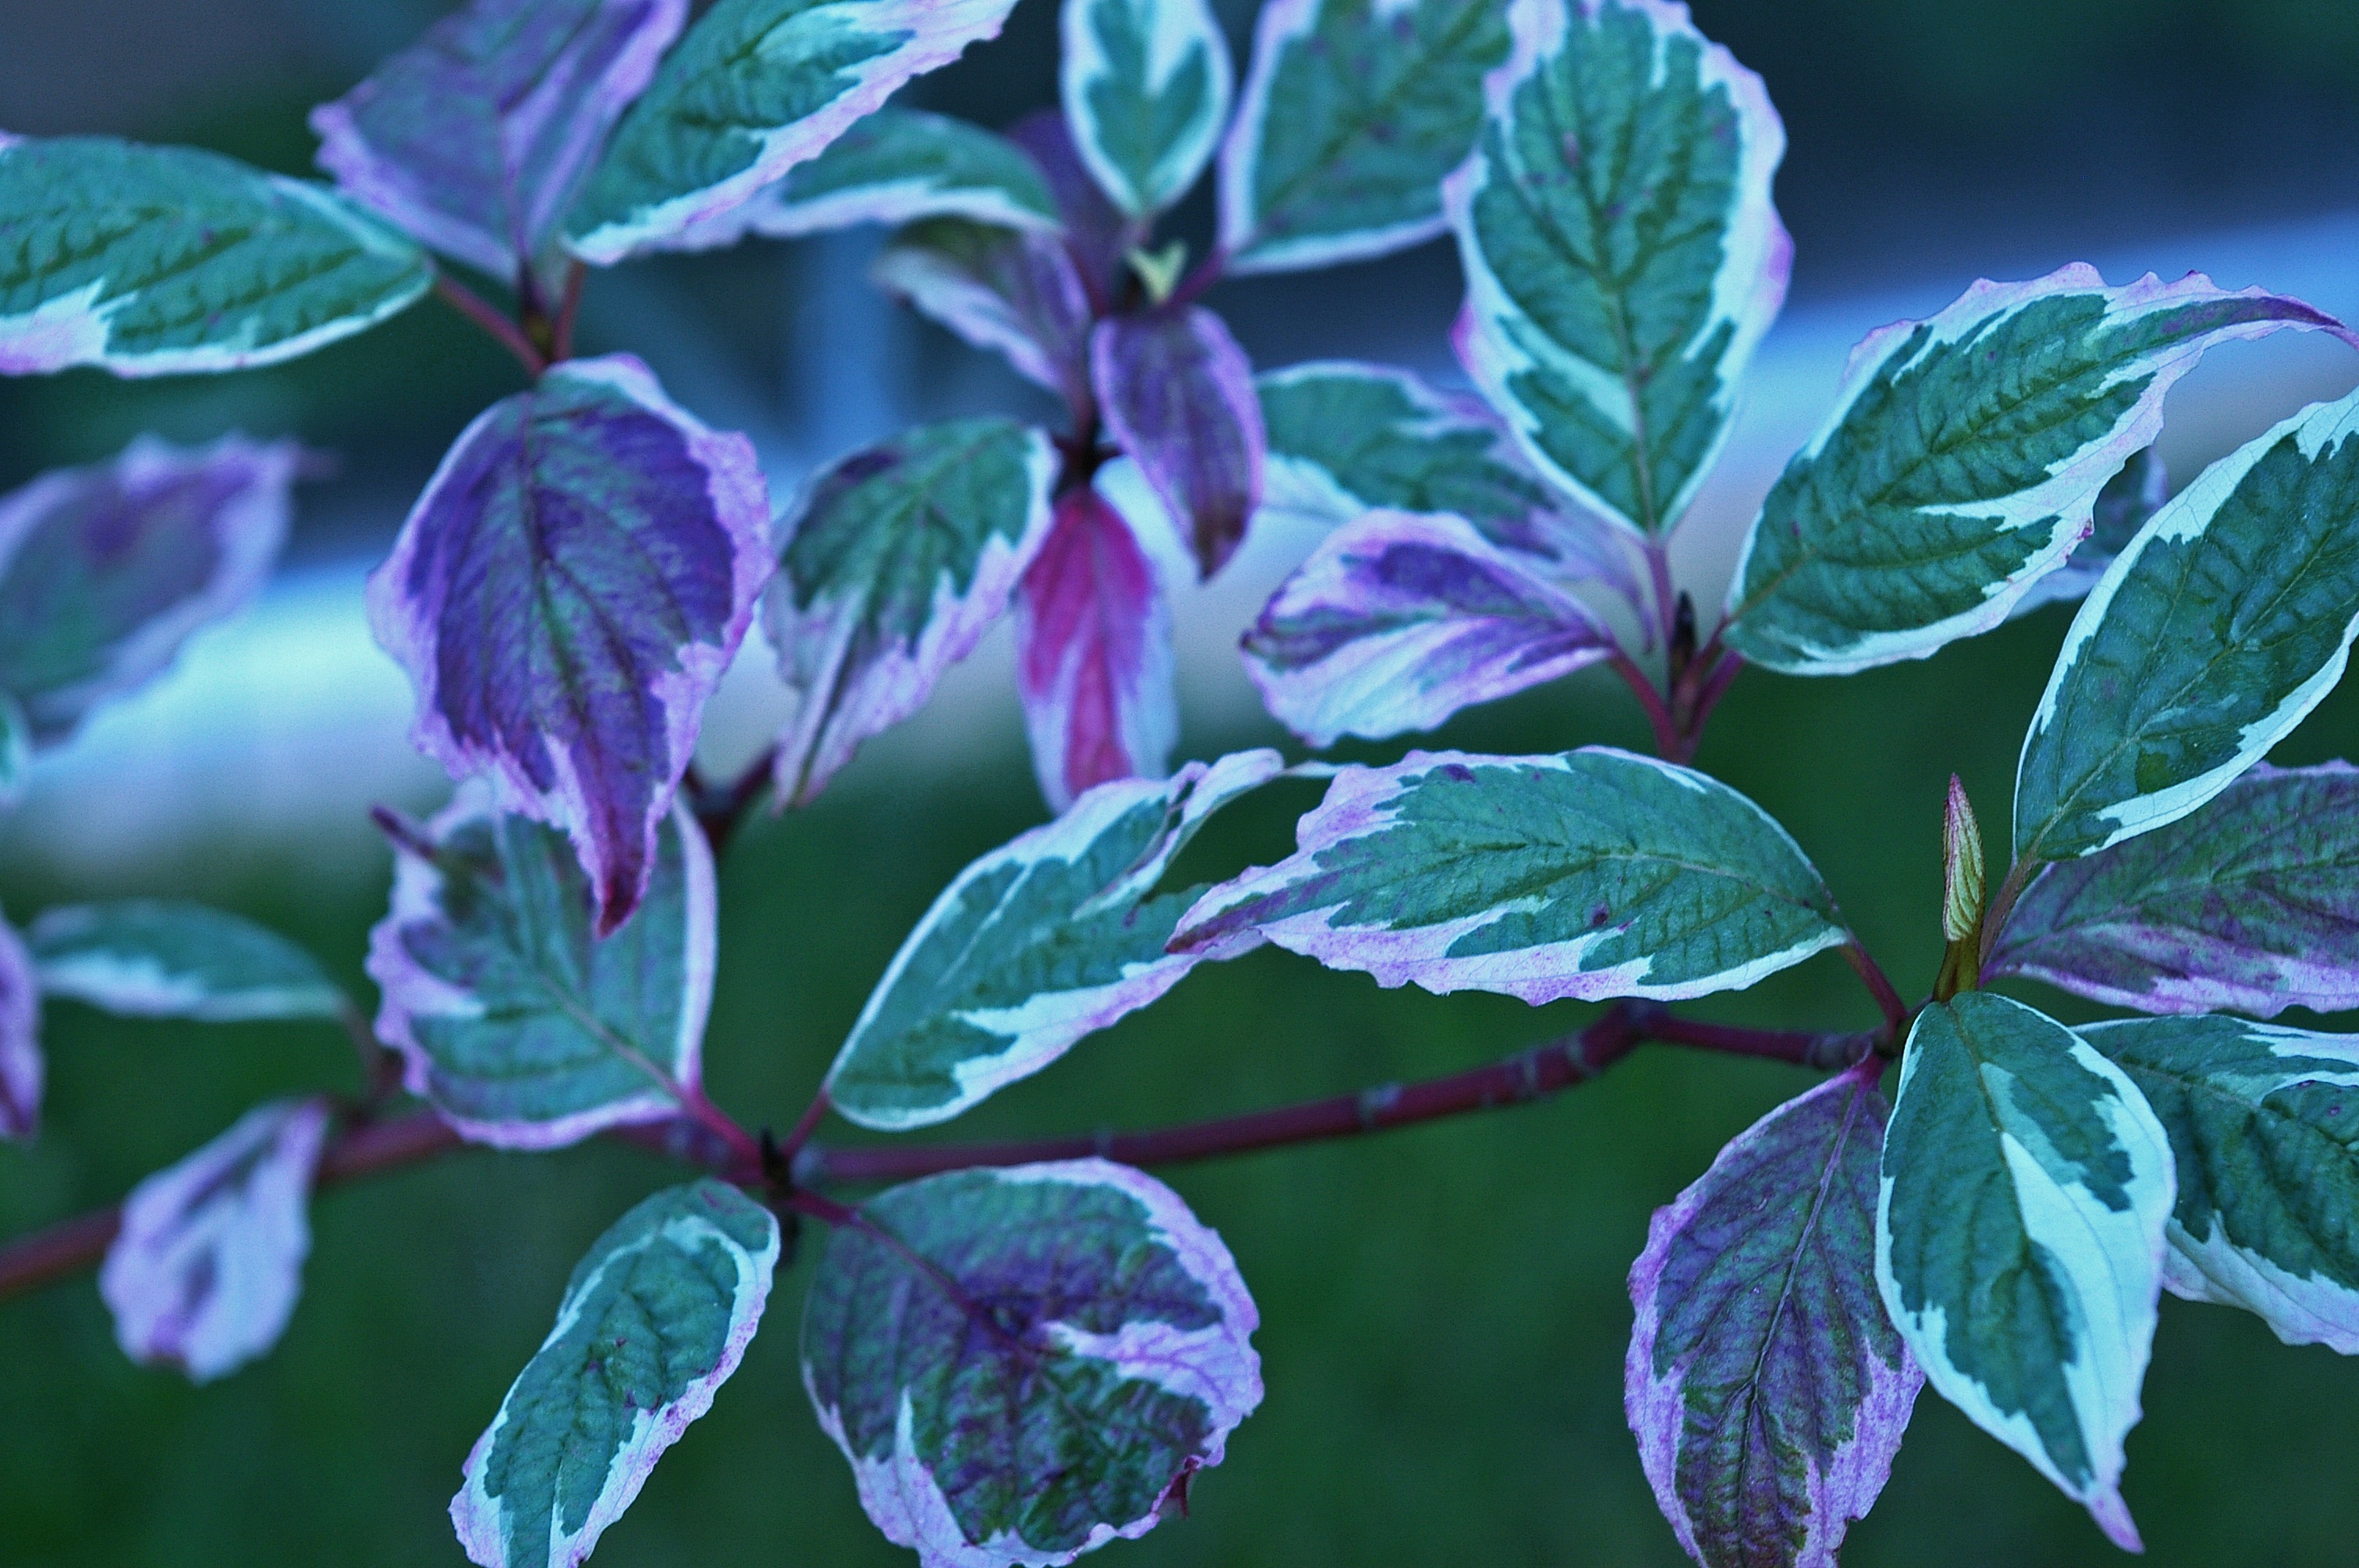
landscape, nature, branch, blossom, plant, leaf, flower, petal, frost, bush, green, herb, botany, garden, flora, wildflower, aesthetic, leaves, shrub, branches, shrubs, dogwood, garden design, multi coloured, flowering plant, variegated leaves, seating area, annual plant, land plant